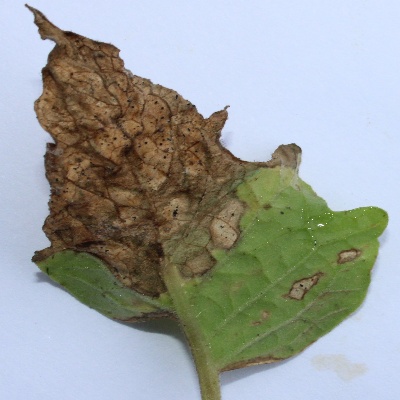
Crop: Tomato
Condition: septoria leaf spot